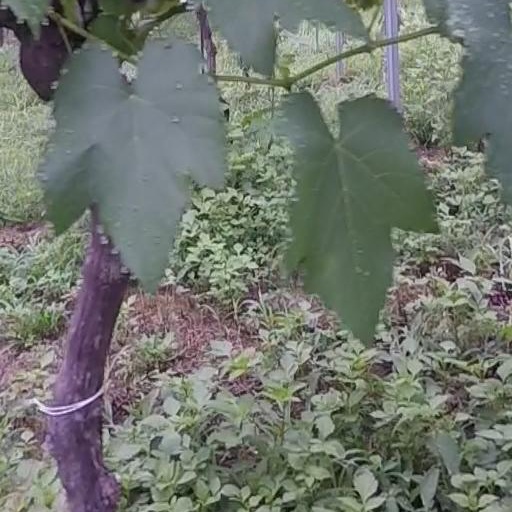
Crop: grape